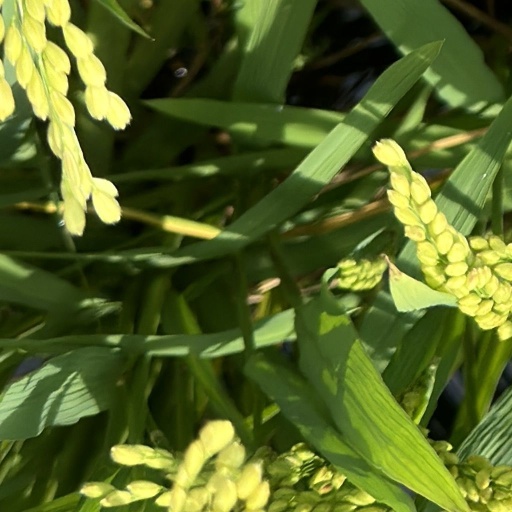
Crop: rice